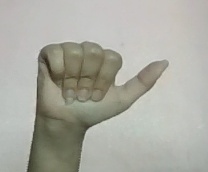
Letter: dhad